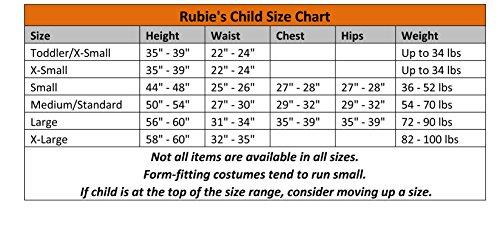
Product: Rubie's Costume Yon Rogg Captain Marvel Deluxe Child Costume
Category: Clothing, Shoes & Jewelry | Costumes & Accessories | Women | Costumes & Cosplay Apparel | Costumes
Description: Great Condition.
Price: $17.05